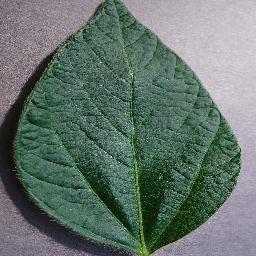
Label: Soybean___healthy